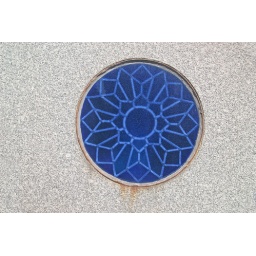
The round stained glass window of a tomb in Recoleta Cemetery in Buenos Aires, Argentina.